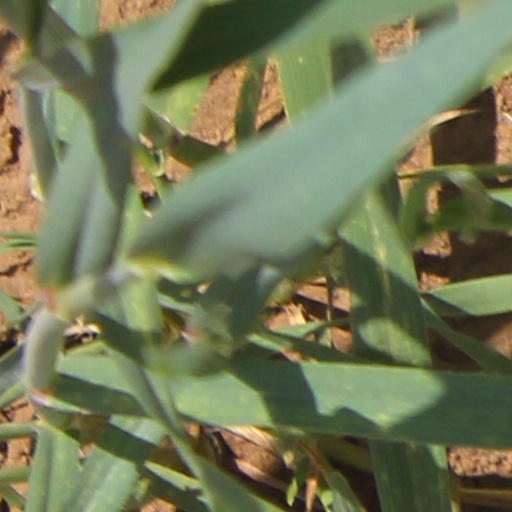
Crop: wheat